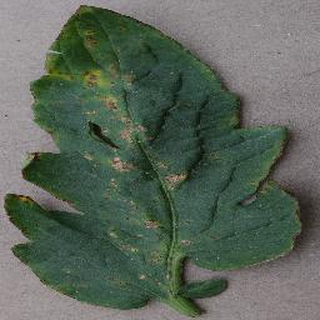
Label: tomato_bacterial_spot